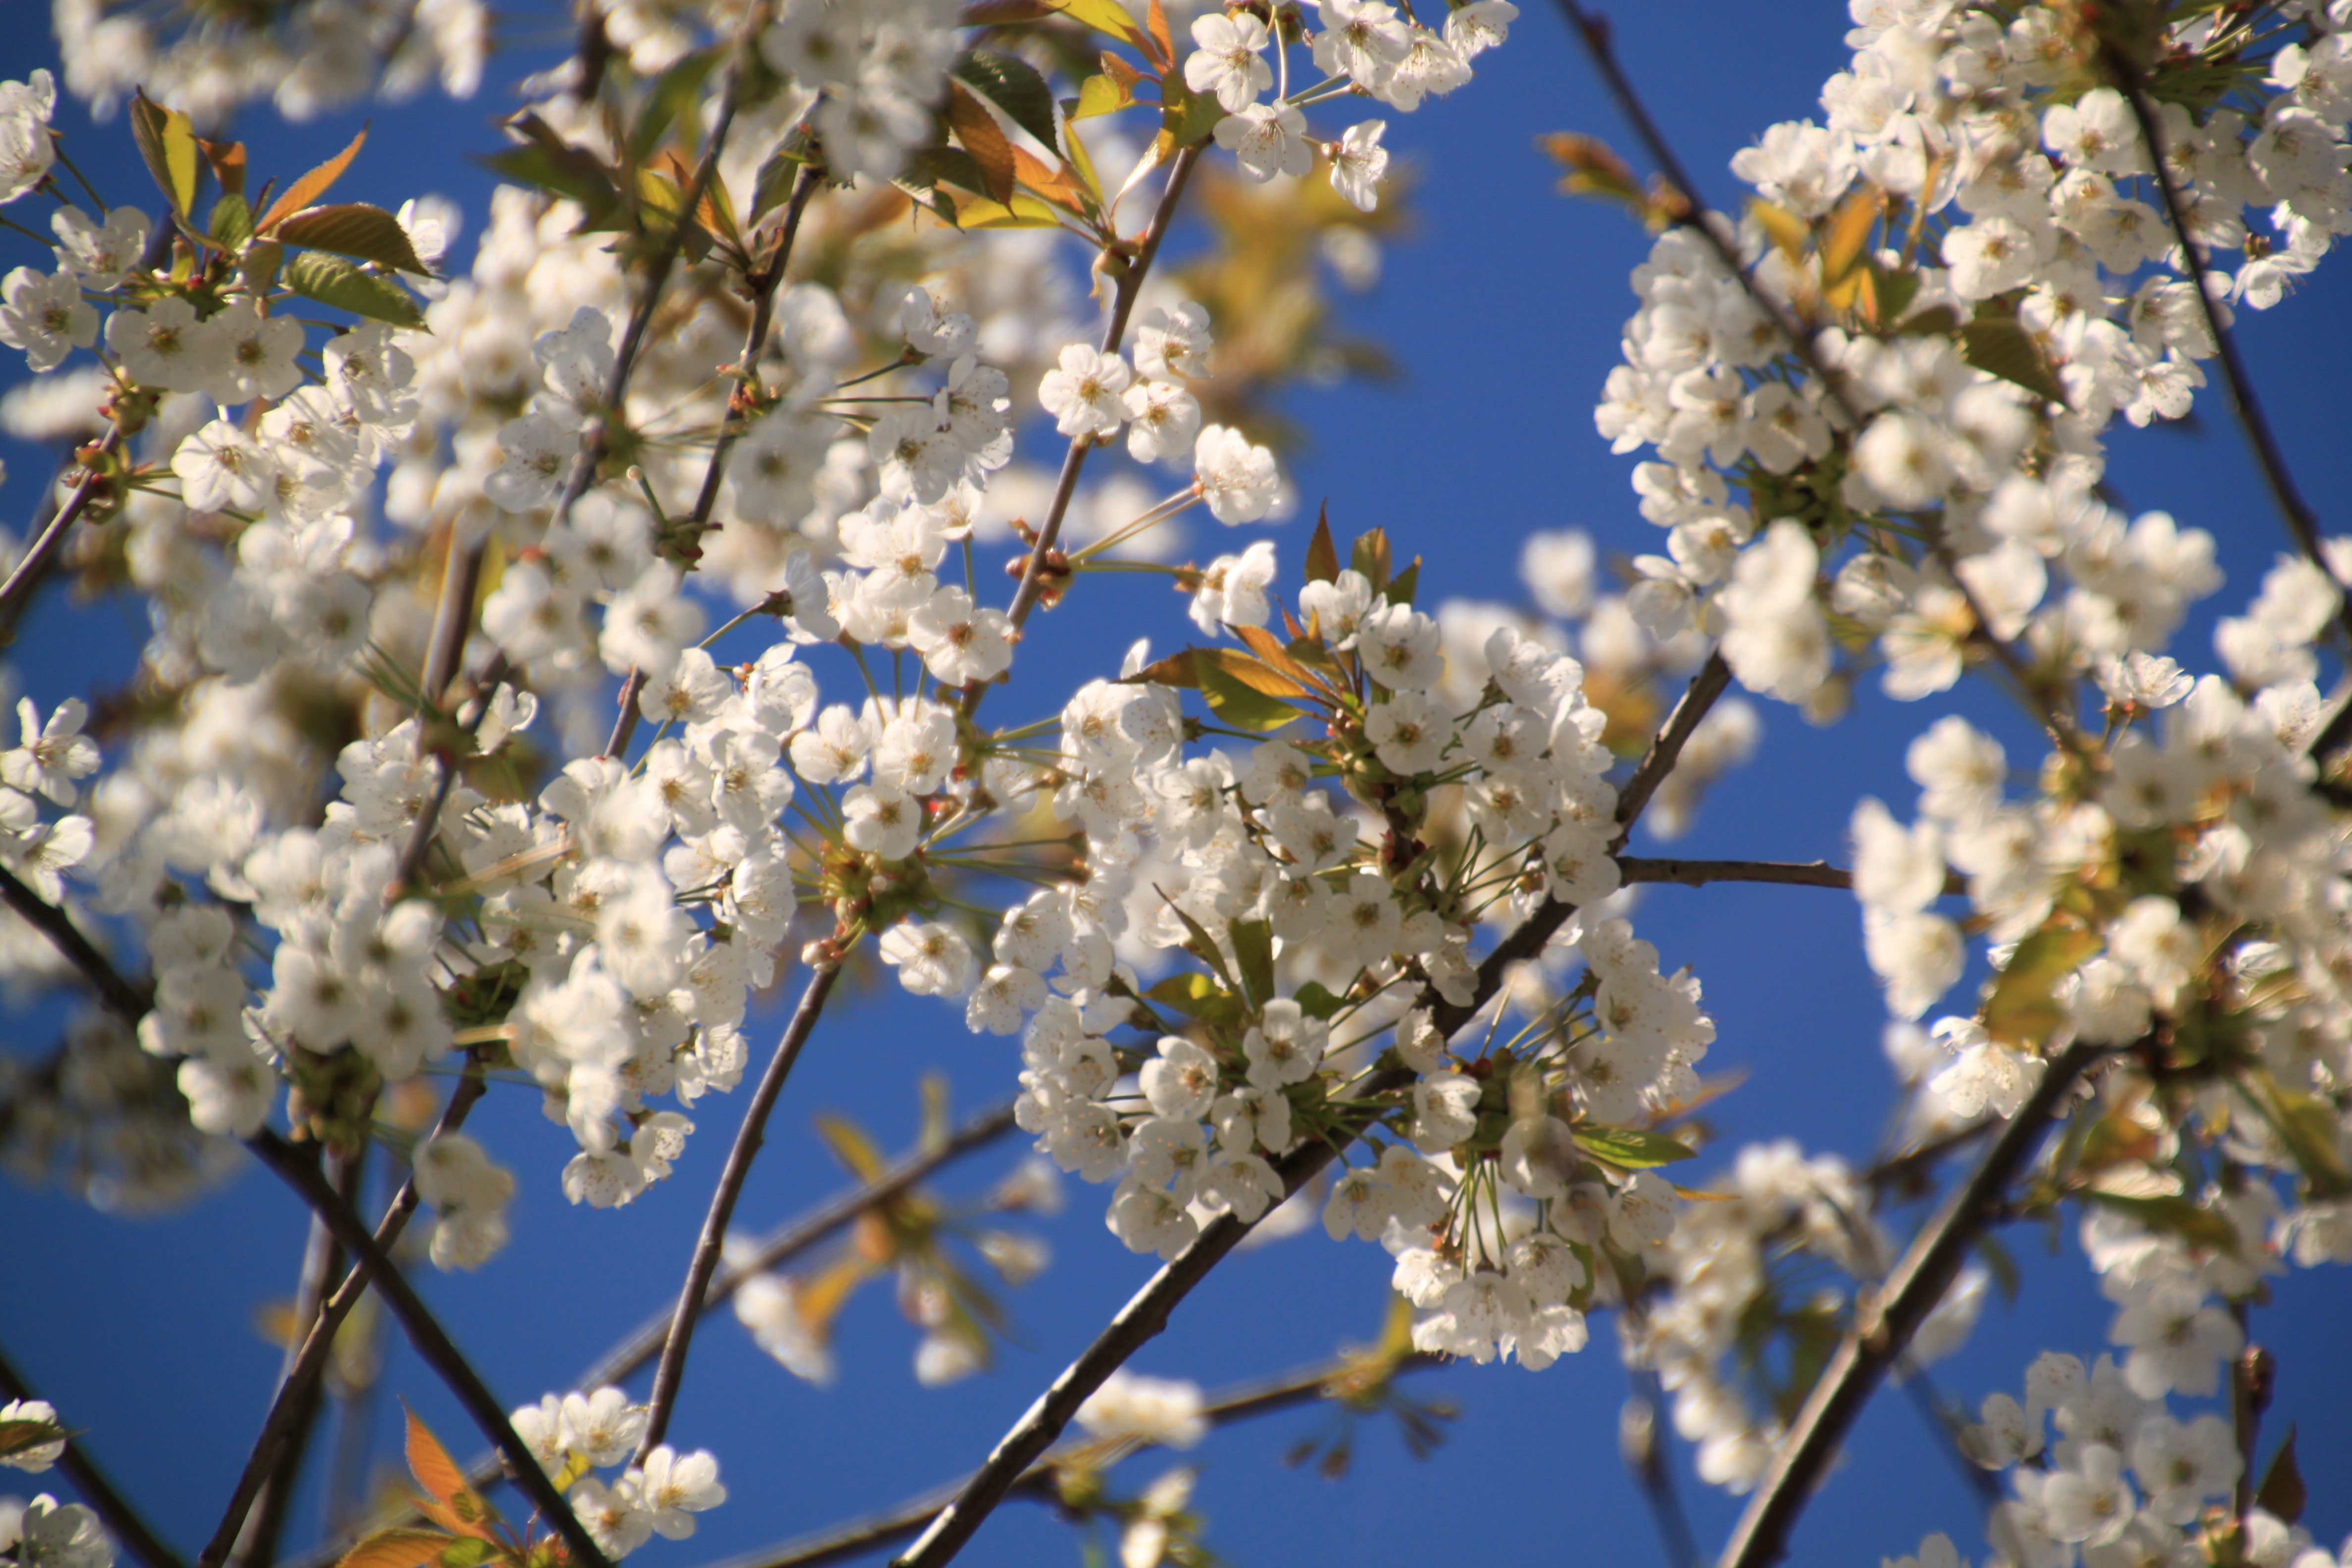
tree, nature, branch, blossom, plant, sky, sun, white, fruit, flower, bloom, food, spring, produce, blue, colorful, garden, close, flora, season, cherry blossom, flowers, leaves, sunny, cherry, white blossom, spring awakening, high contrast, bl tenmeer, flowering plant, blossom branches, against the sky, land plant, flower blossoms